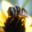
Label: bee